See (Preacher)

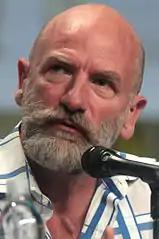
Graham McTavish was cast as the Cowboy in "See".

The episode saw the addition of several new actors to the cast such as Jackie Earle Haley. Earle Haley was cast in the role of Odin Quincannon, whom had previously been referenced in the pilot of the series, and had been described as "[...] a small, decrepit man with the unscrupulous iron will necessary to be the most powerful man in Annville County, Texas. The chief employer in town, Odin runs Quincannon Meat & Power, a 125-year-old family-operated slaughterhouse business." Actor Graham McTavish, known for appearing in "The Hobbit Trilogy", was cast as the Cowboy.